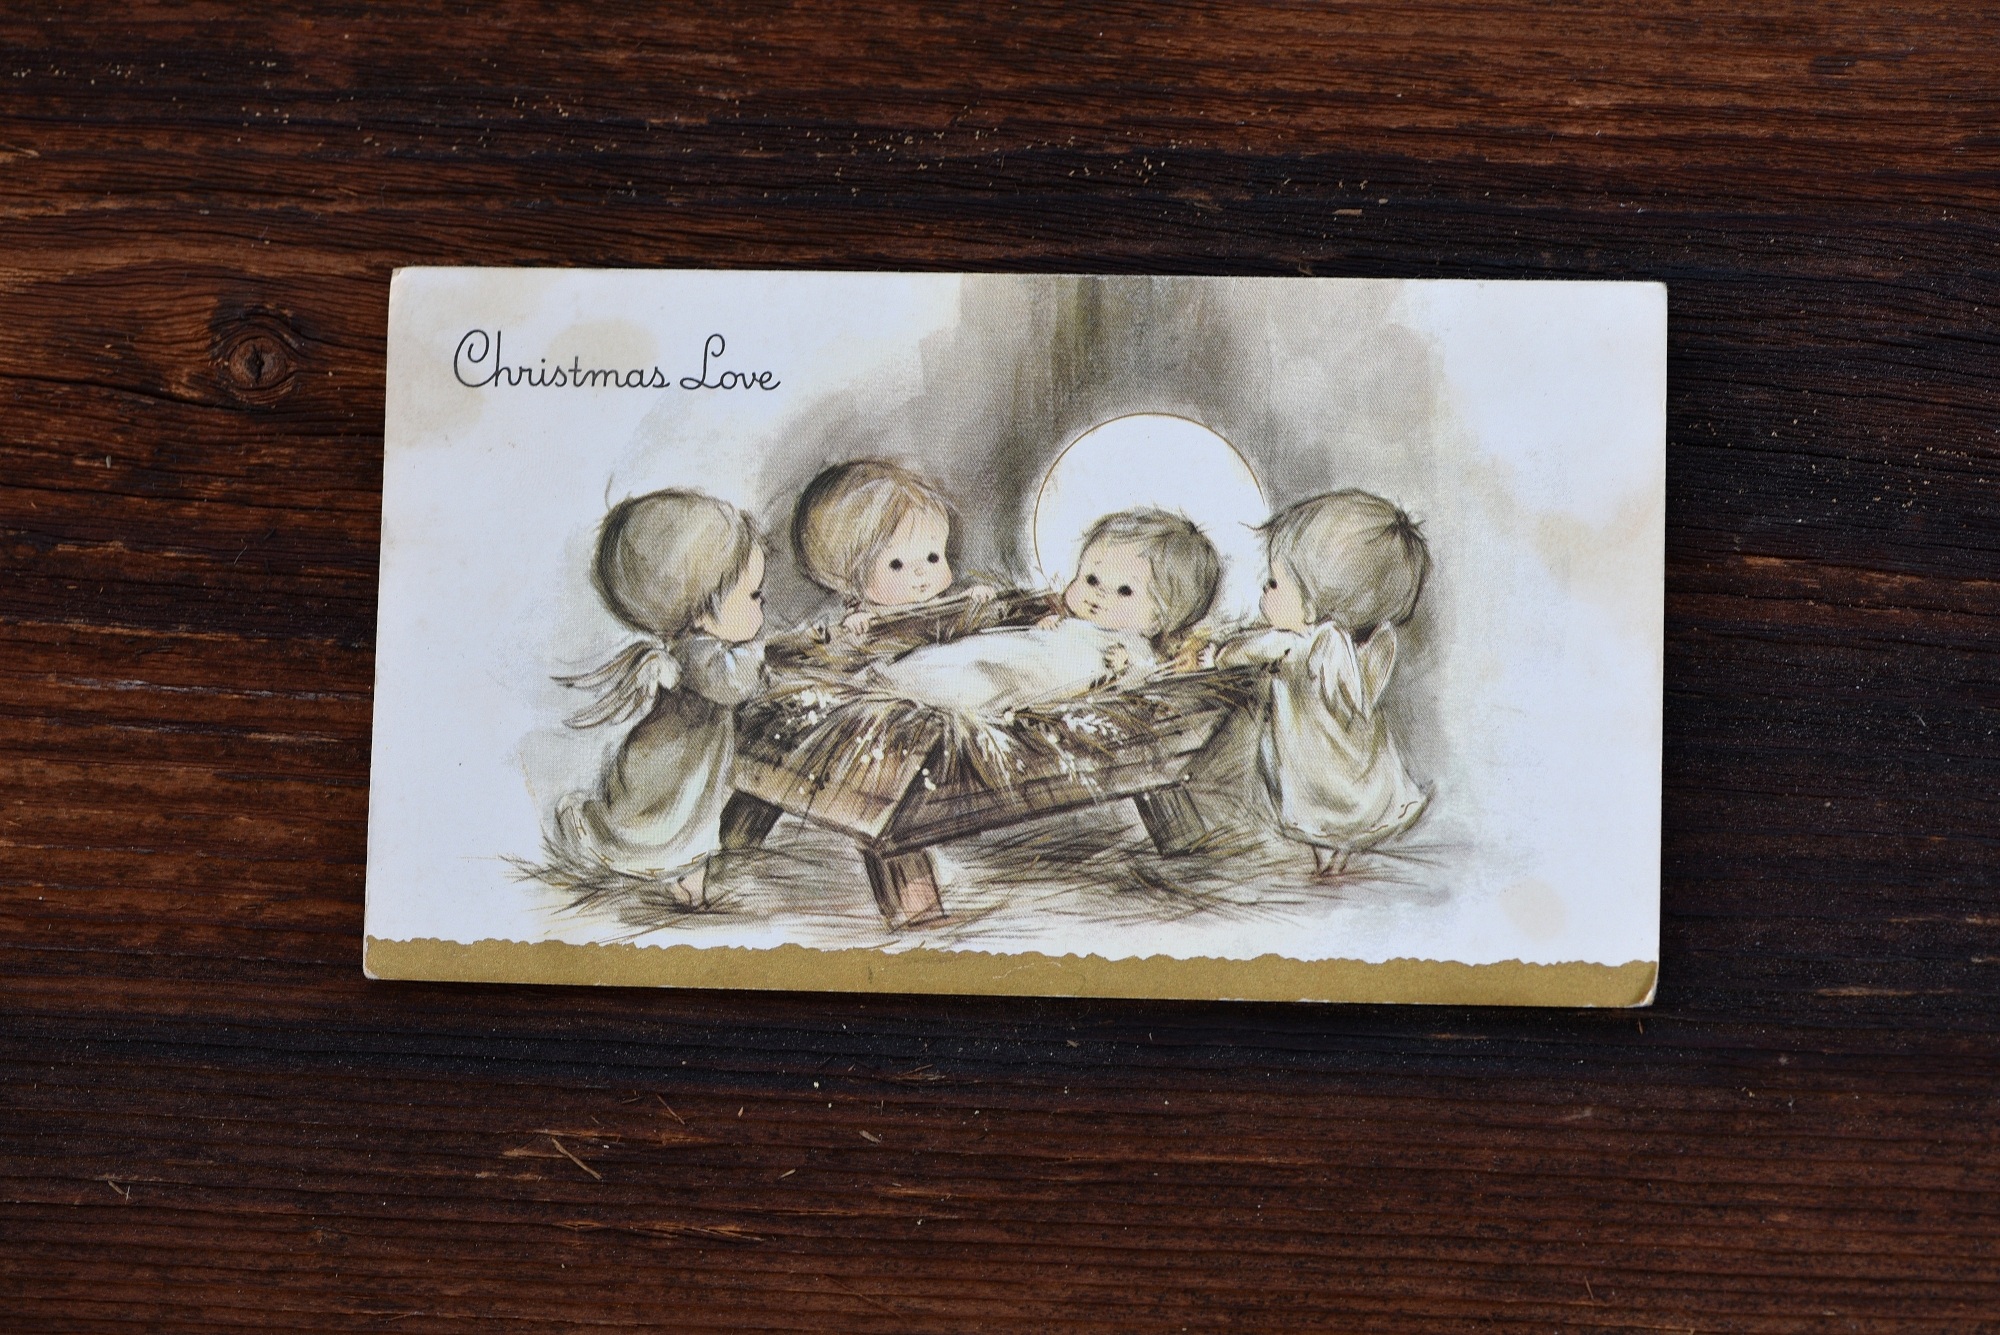
wood, old, child, christmas, close, map, painting, art, sketch, drawing, picture frame, relief, used, christmas card